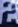
Number: 2